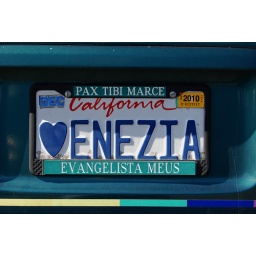
Oddly enough, this isn't my car :-)) I suspect this person and I would have a lot in common....